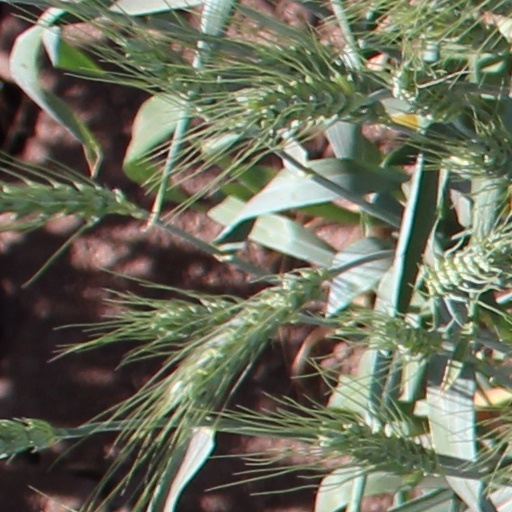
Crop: wheat